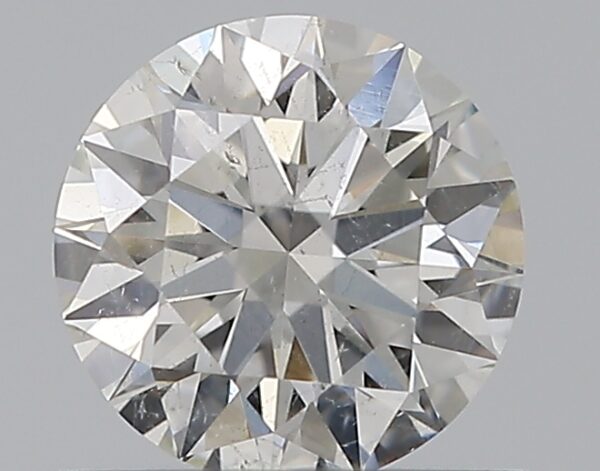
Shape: round
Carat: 0.53
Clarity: SI2
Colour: H
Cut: EX
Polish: EX
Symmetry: EX
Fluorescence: N
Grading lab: GIA
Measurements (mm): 5.18 x 5.2 x 3.18